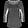
Label: T - shirt / top